Mackinaw City, Michigan

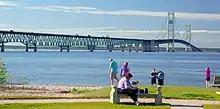
Mackinac Bridge viewed from Fort Michilimackinac State Park

The name of Mackinaw is a respelling of "Mackinac", a strait between Lake Huron and Lake Michigan, an island in the strait, and an important trading-post on the island; ultimately from Ojibwe mishinii-makinaang (“at the place of many snapping turtles”).